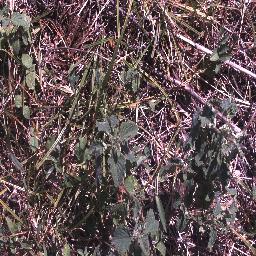
Label: negative